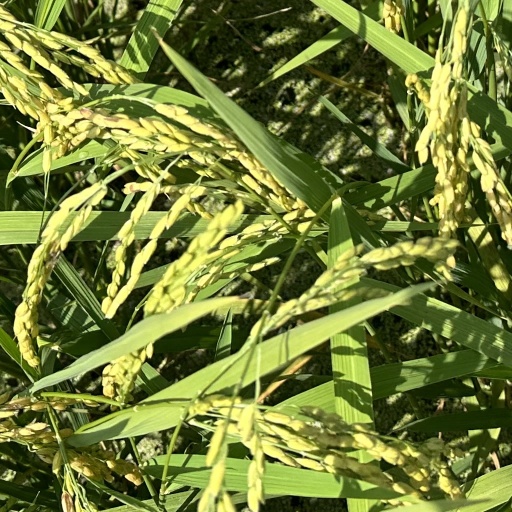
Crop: rice